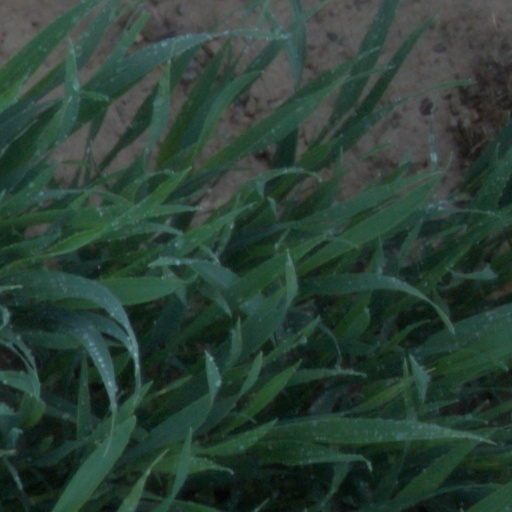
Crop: wheat